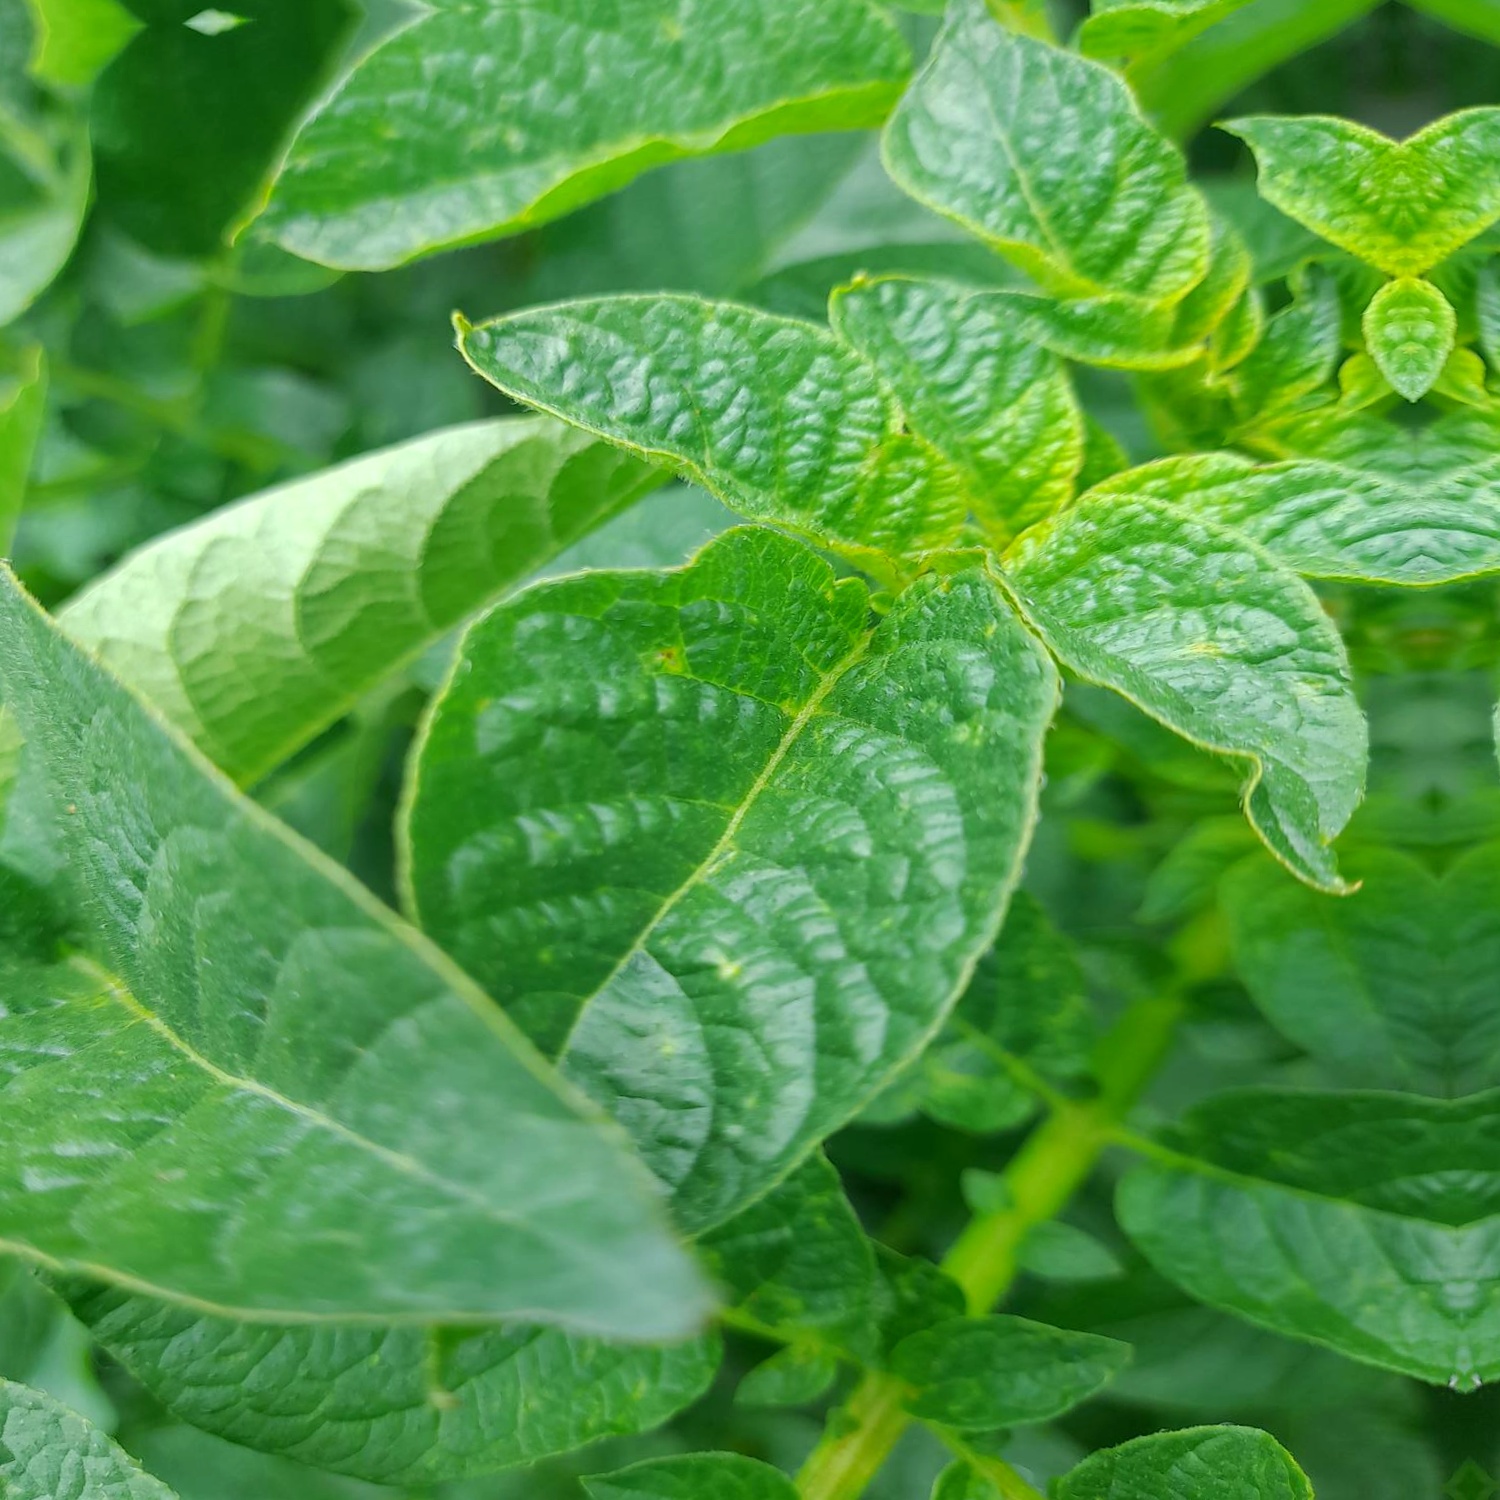
Etiqueta: Virus